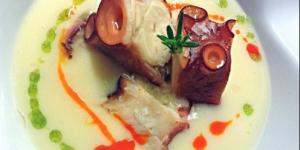
pulpo a la crema